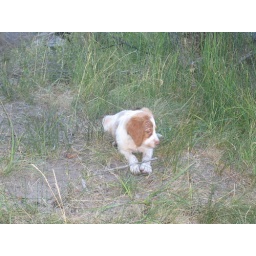
A trip to the river by the house